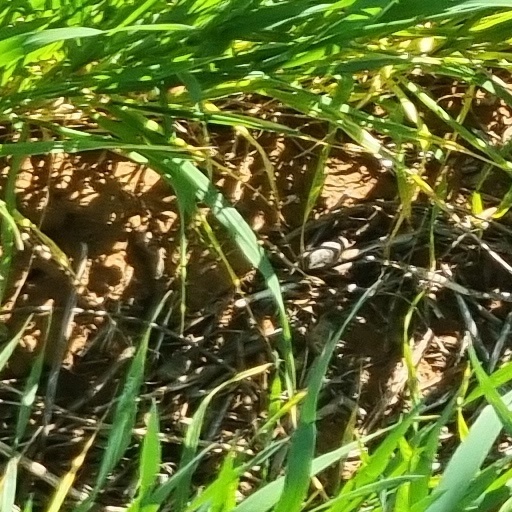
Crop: wheat